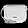
Label: Bag